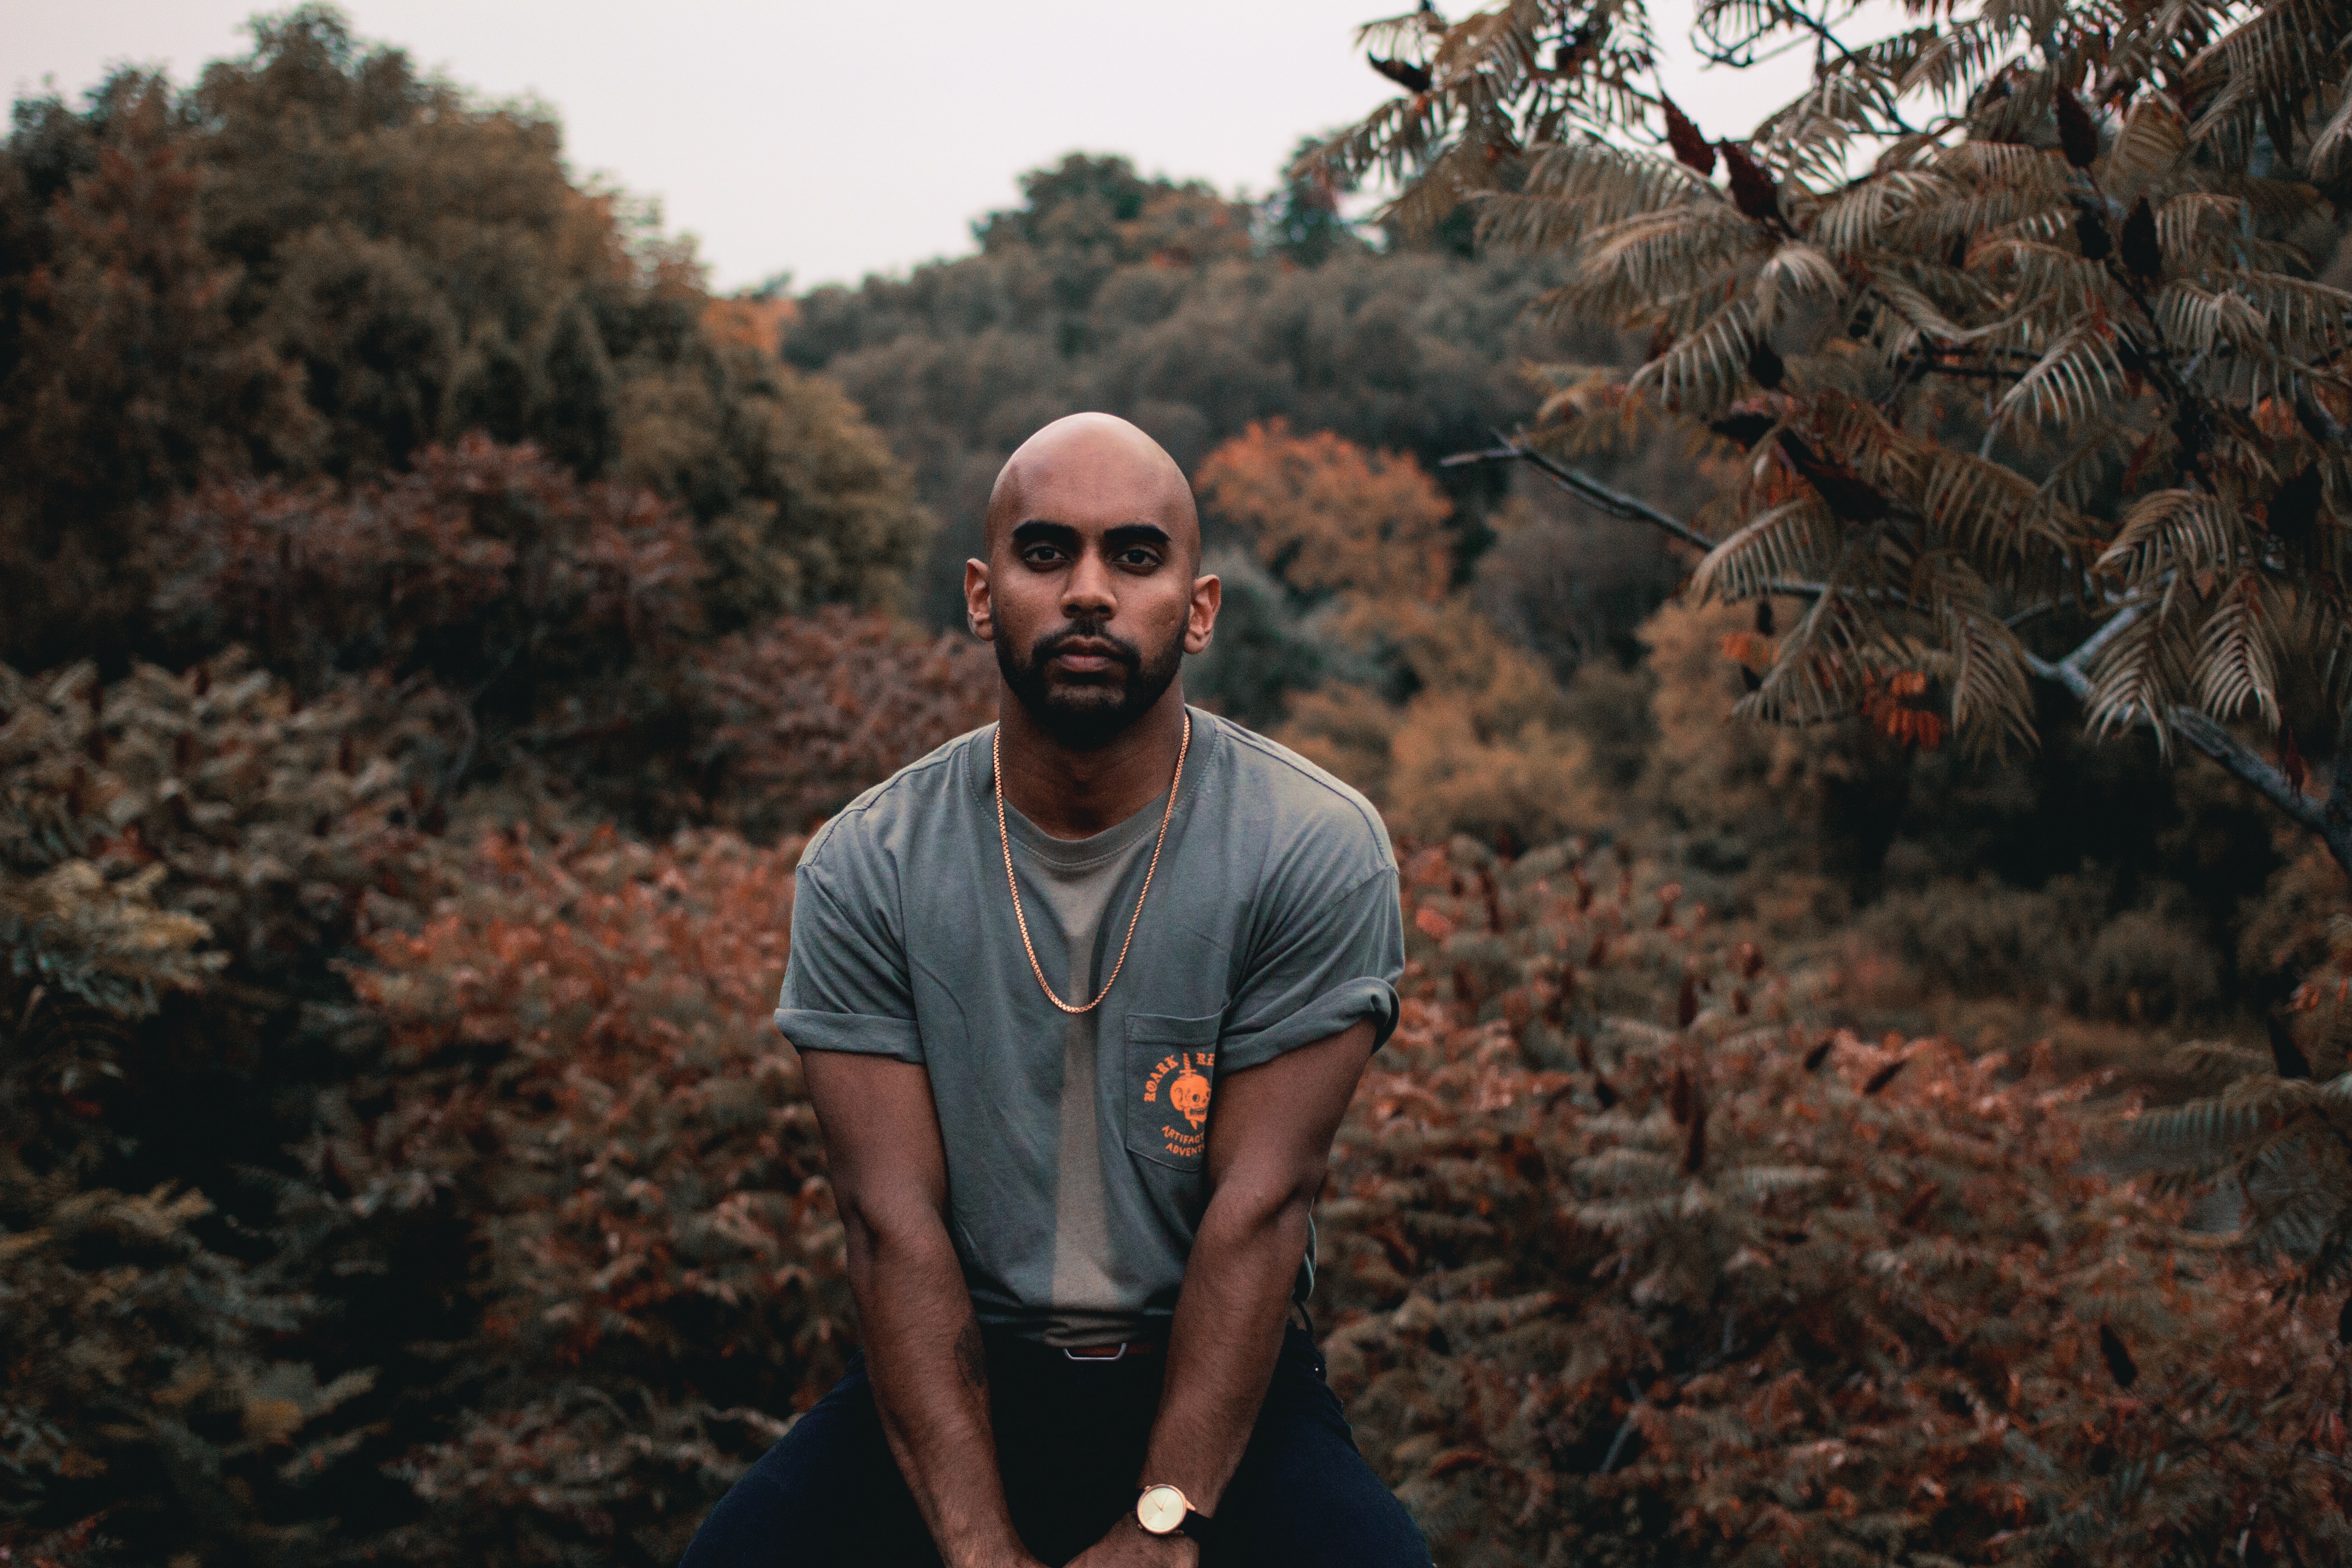
man, tree, forest, person, people, spring, autumn, fashion, season, plants, trees, screenshot